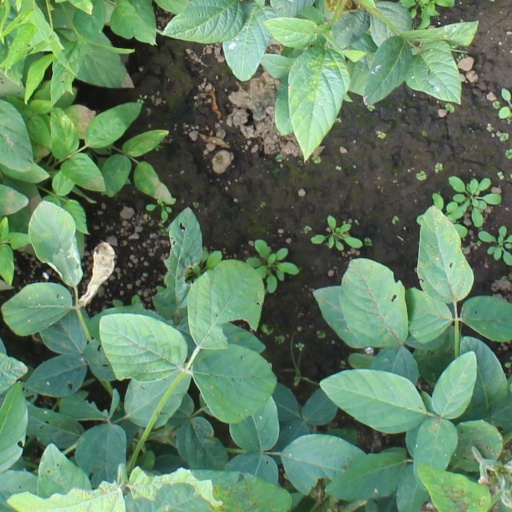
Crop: soybean